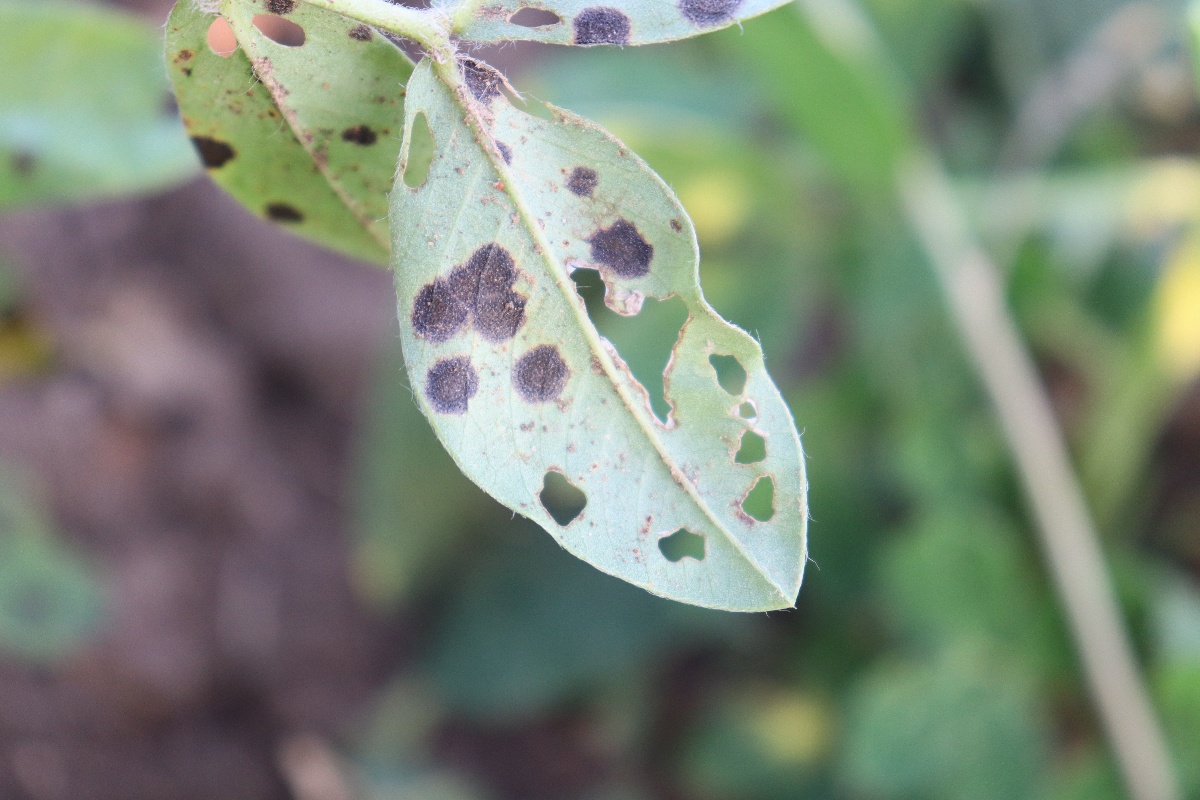
Label: late leaf spot